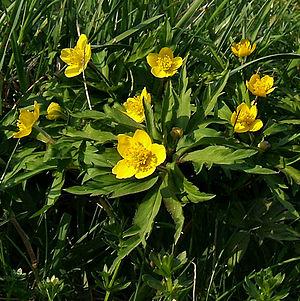
Anémone fausse renoncule Italiano: Anemone giallo Magyar: Bogláros szellőrózsa Lietuvių: Geltonžiedė plukė